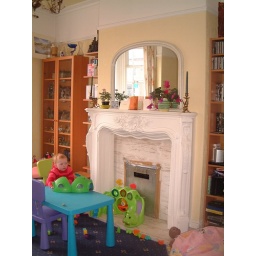
I was pondering painting the wall around the fireplace in sage green as an accent colour.